Imperial College of Engineering

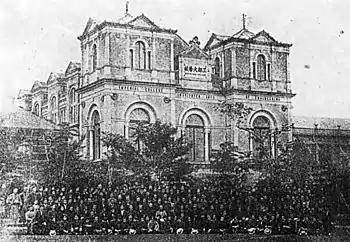
Imperial College of Engineering, c.1880.

The Imperial College of Engineering (工部大学校, "Kōbudaigakkō") was a Japanese institution of higher education that was founded during the Meiji era. The college was established under the auspices of the Ministry of Public Works for the training of young Japanese engineers.